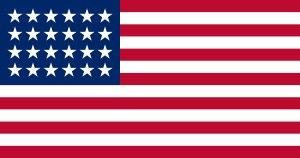
Cet article retrace la chronologie de l'évolution territoriale des États-Unis. Il liste les modifications géographiques intérieures et extérieures de ce pays.